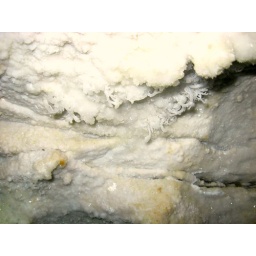
hidden flowers in the walls